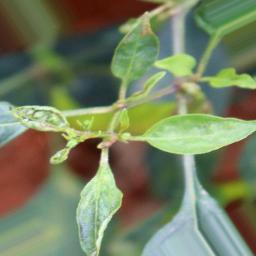
Label: mites_and_trips